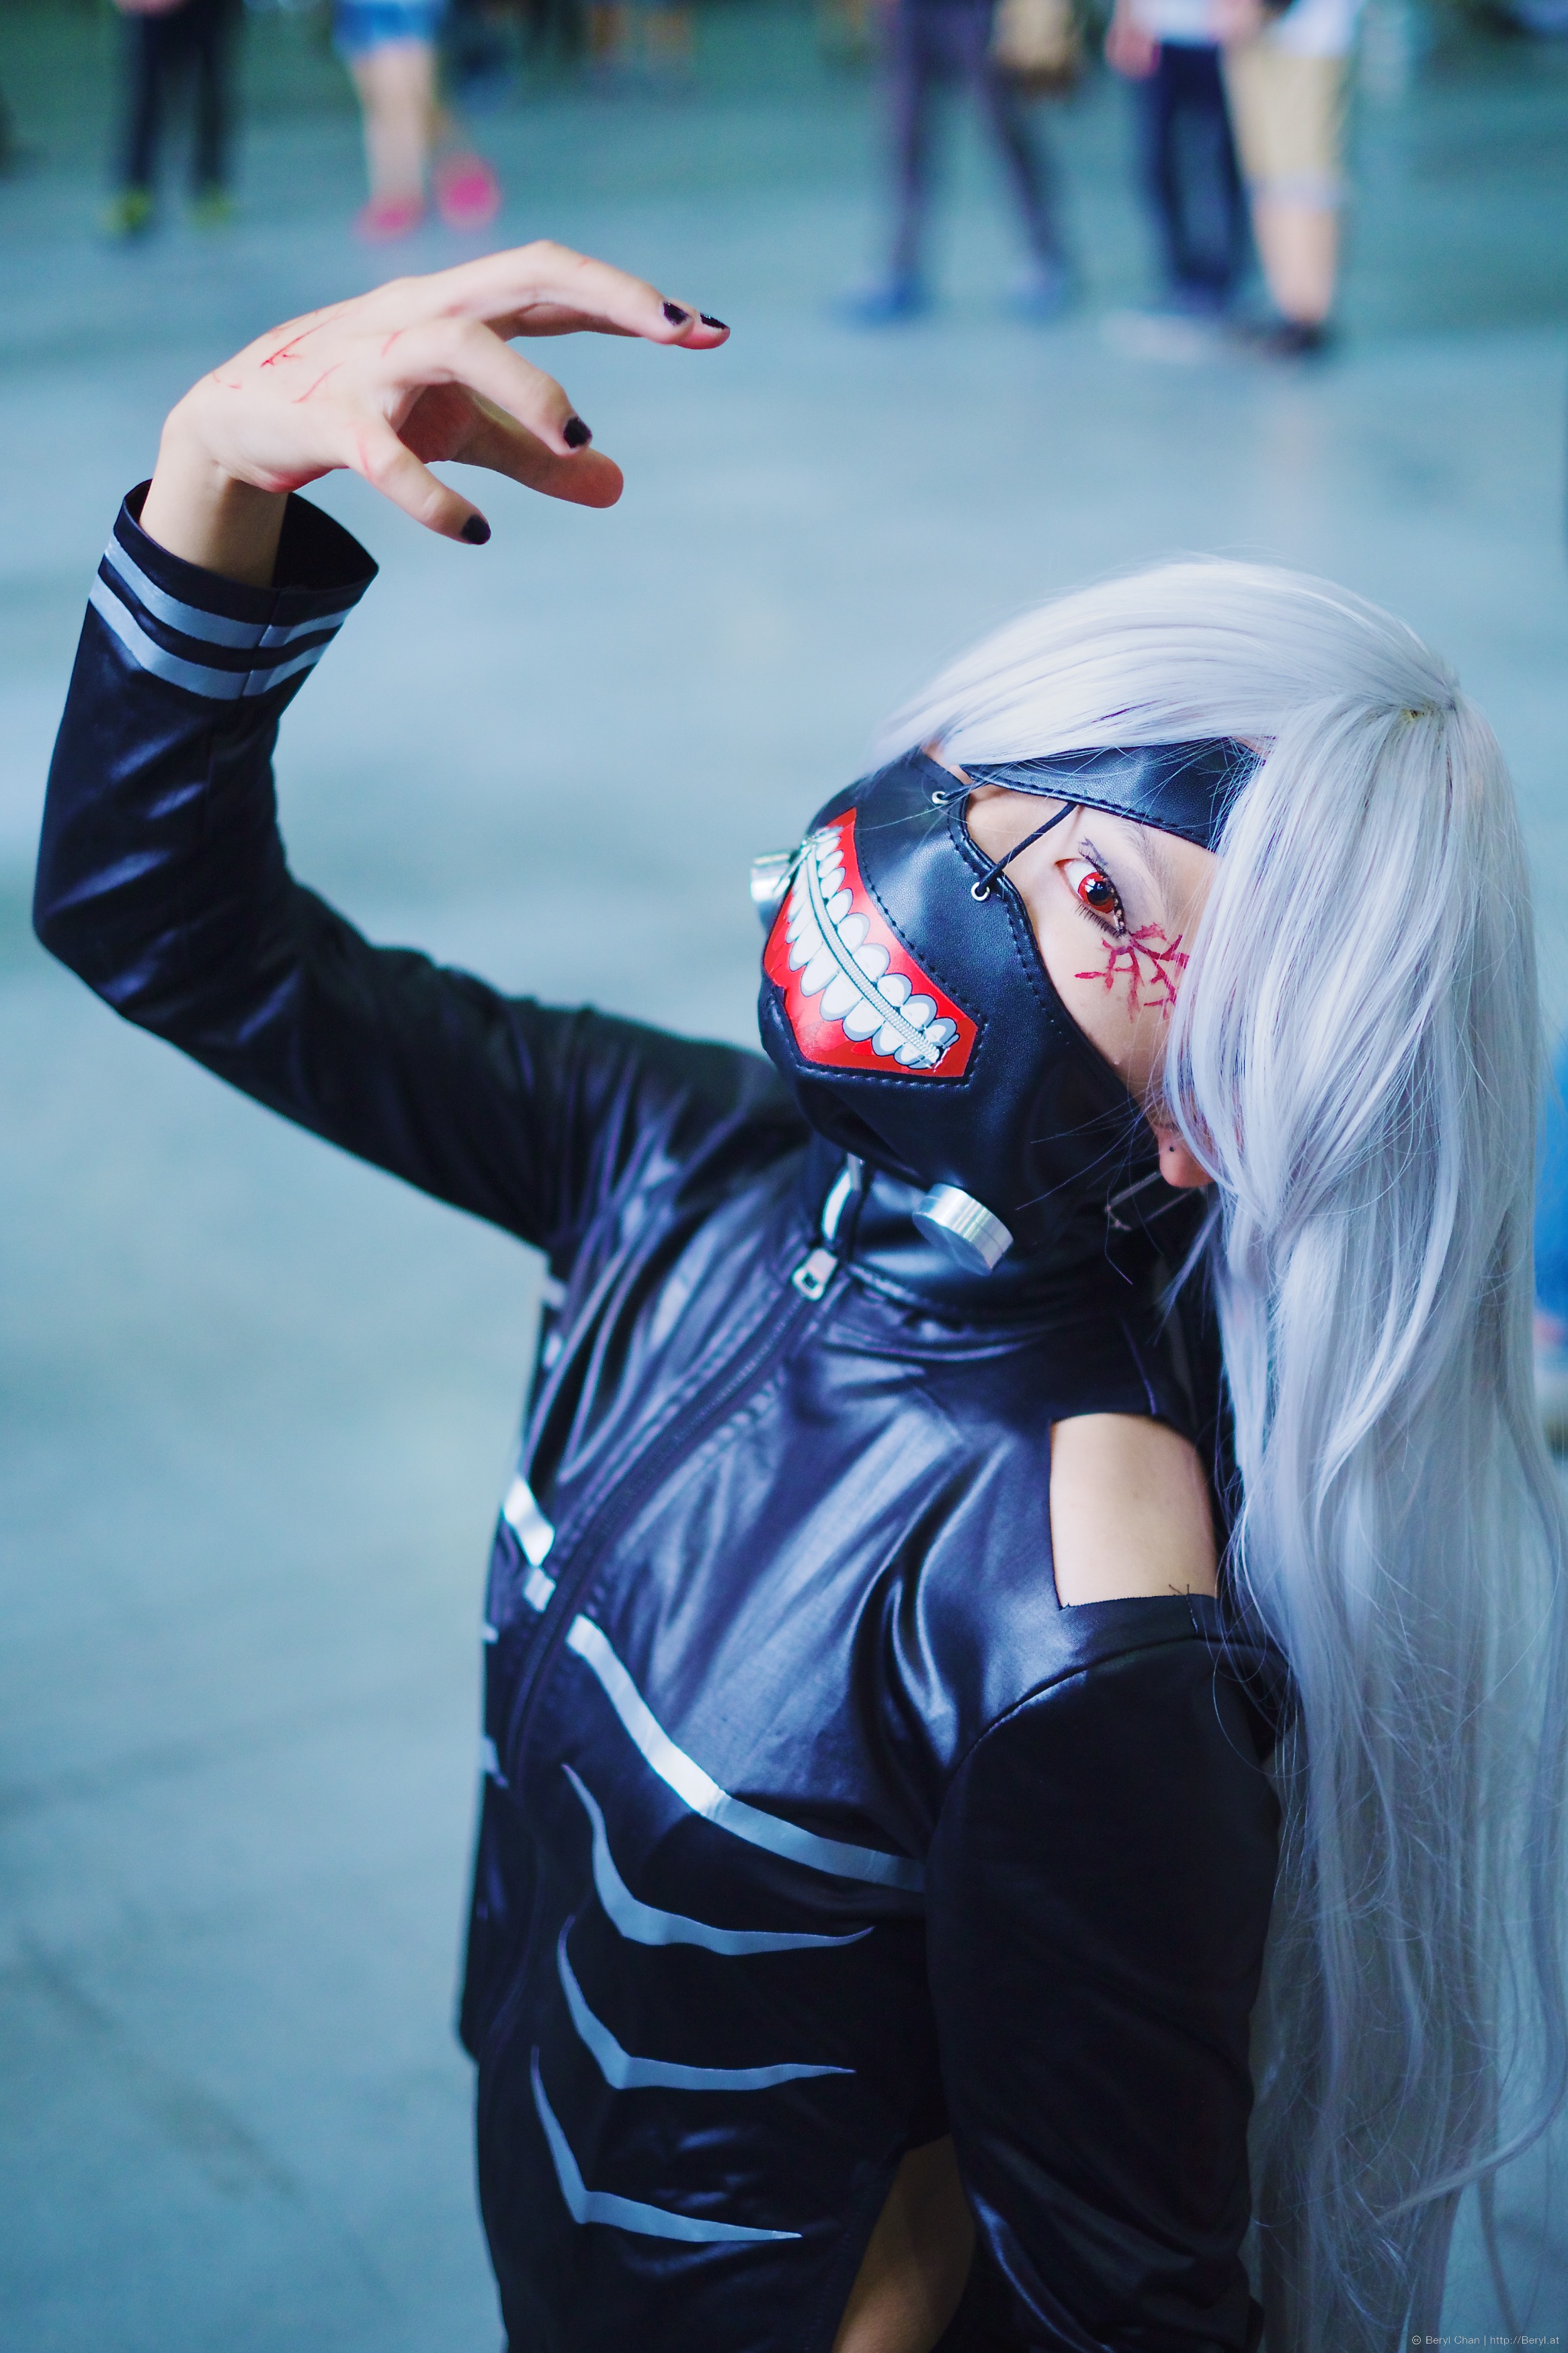
cold, bokeh, blur, girl, cute, fujifilm, portrait, colourful, blue, clothing, lady, face, cosplay, 35mm, canton, soft, costume, china, anime, comiccon, mirrorless, finetuning, xe1